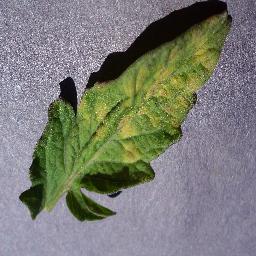
Label: Tomato___Leaf_Mold